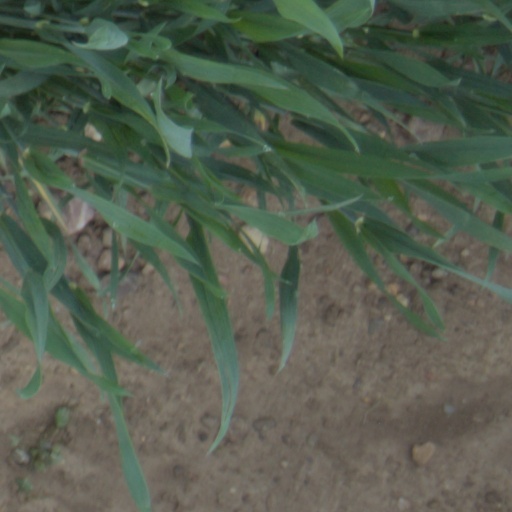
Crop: wheat